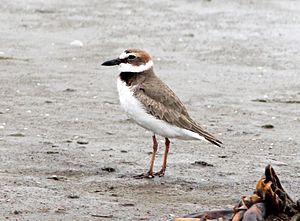
Cette liste des oiseaux au Canada provient de Bird Checklists of the World en date du mois de juillet 2018.